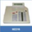
Label: telephone